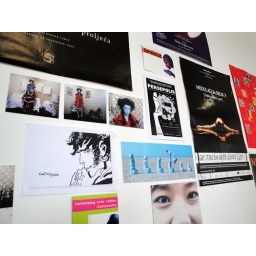
my wall in the office